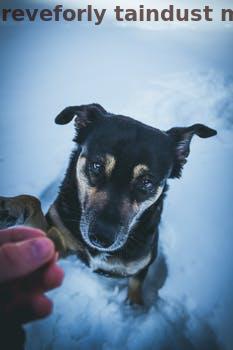
Label: Watermark